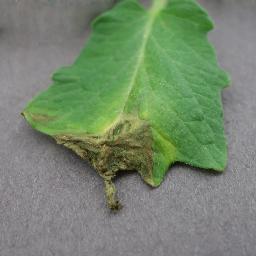
Label: Tomato___Late_blight